Shunten

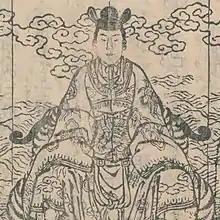
19th-century depiction of Shunten's enthronement

Shunten (traditionally dated – 1237) was the legendary first king of Chūzan and a ruler of Okinawa. The official histories of the Ryukyu Kingdom claim that he was the son of the samurai Minamoto no Tametomo and a local noblewoman during his exile following the Hōgen rebellion. He became the "aji" of Urasoe at age 15. Seven years later, he led a popular revolt against Riyū, who had usurped the throne of the ancient and mythical Tenson dynasty. He gained recognition as the overlord of all Okinawan chieftains, ruling from Urasoe Castle until his death in 1237. He inaugurated the Shunten dynasty, which lasted until 1260, when his grandson Gihon disappeared.